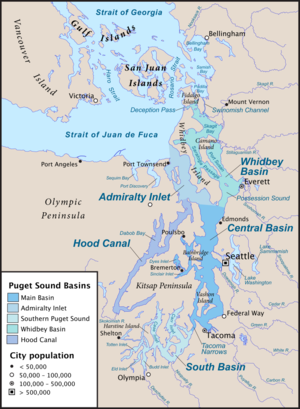
Le détroit de Tacoma, en anglais Tacoma Narrows, est un détroit des États-Unis situé dans l'État de Washington. Il constitue un rétrécissement du Puget Sound entre le Central Basin au nord et le South Basin au sud-ouest. Il est franchi par deux ponts suspendus parallèles, l'un édifié en 1950, l'autre en 2007, en remplacement du premier pont effondré en 1940.
Le phare de Point Robinson est un phare situé à Point Robinson, à l'est de l'île Maury sur le Puget Sound, dans l'État de Washington aux États-Unis.
Le phare de Mukilteo est un phare situé sur le rivage Possession Sound à Mukilteo, dans l'État de Washington aux États-Unis.
Le phare de Dofflemyer Point est un phare situé à Boston Harbor au nord d'Olympia sur le Puget Sound, dans l'État de Washington aux États-Unis.